Catholic Women's League of Canada

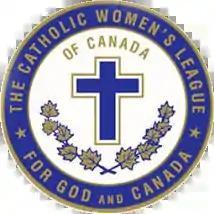
The League's emblem

The Catholic Women's League of Canada is a national service organization of women who are members of the Roman Catholic Church, and who work together to promote Catholic values and to carry out volunteer and charitable work. In 2016 the CWLA has about 83,000 members in over 1,200 parish councils across Canada. The League's national office is in Winnipeg, Manitoba; it is federally incorporated, and is a registered not-for-profit membership association. The League does not have registered charitable status.